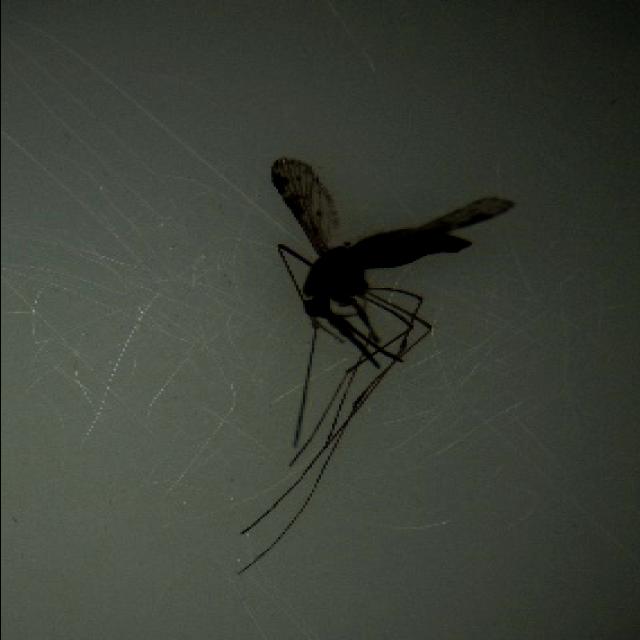
Species: anopheles_sinensis